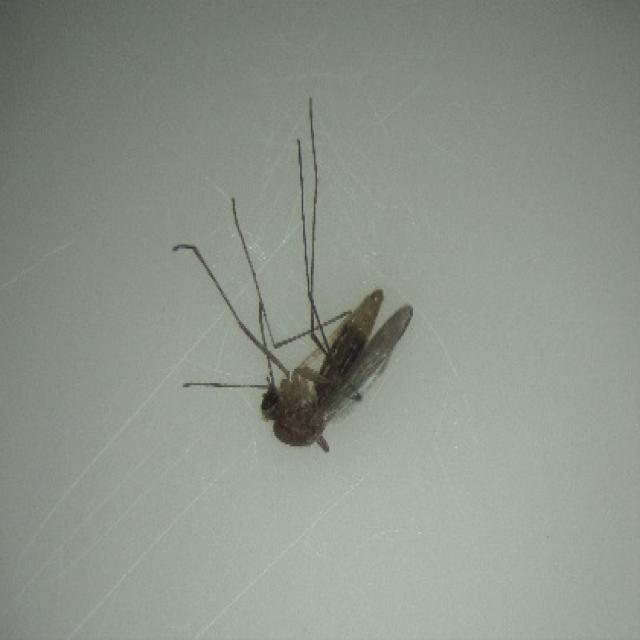
Species: culex_pipiens